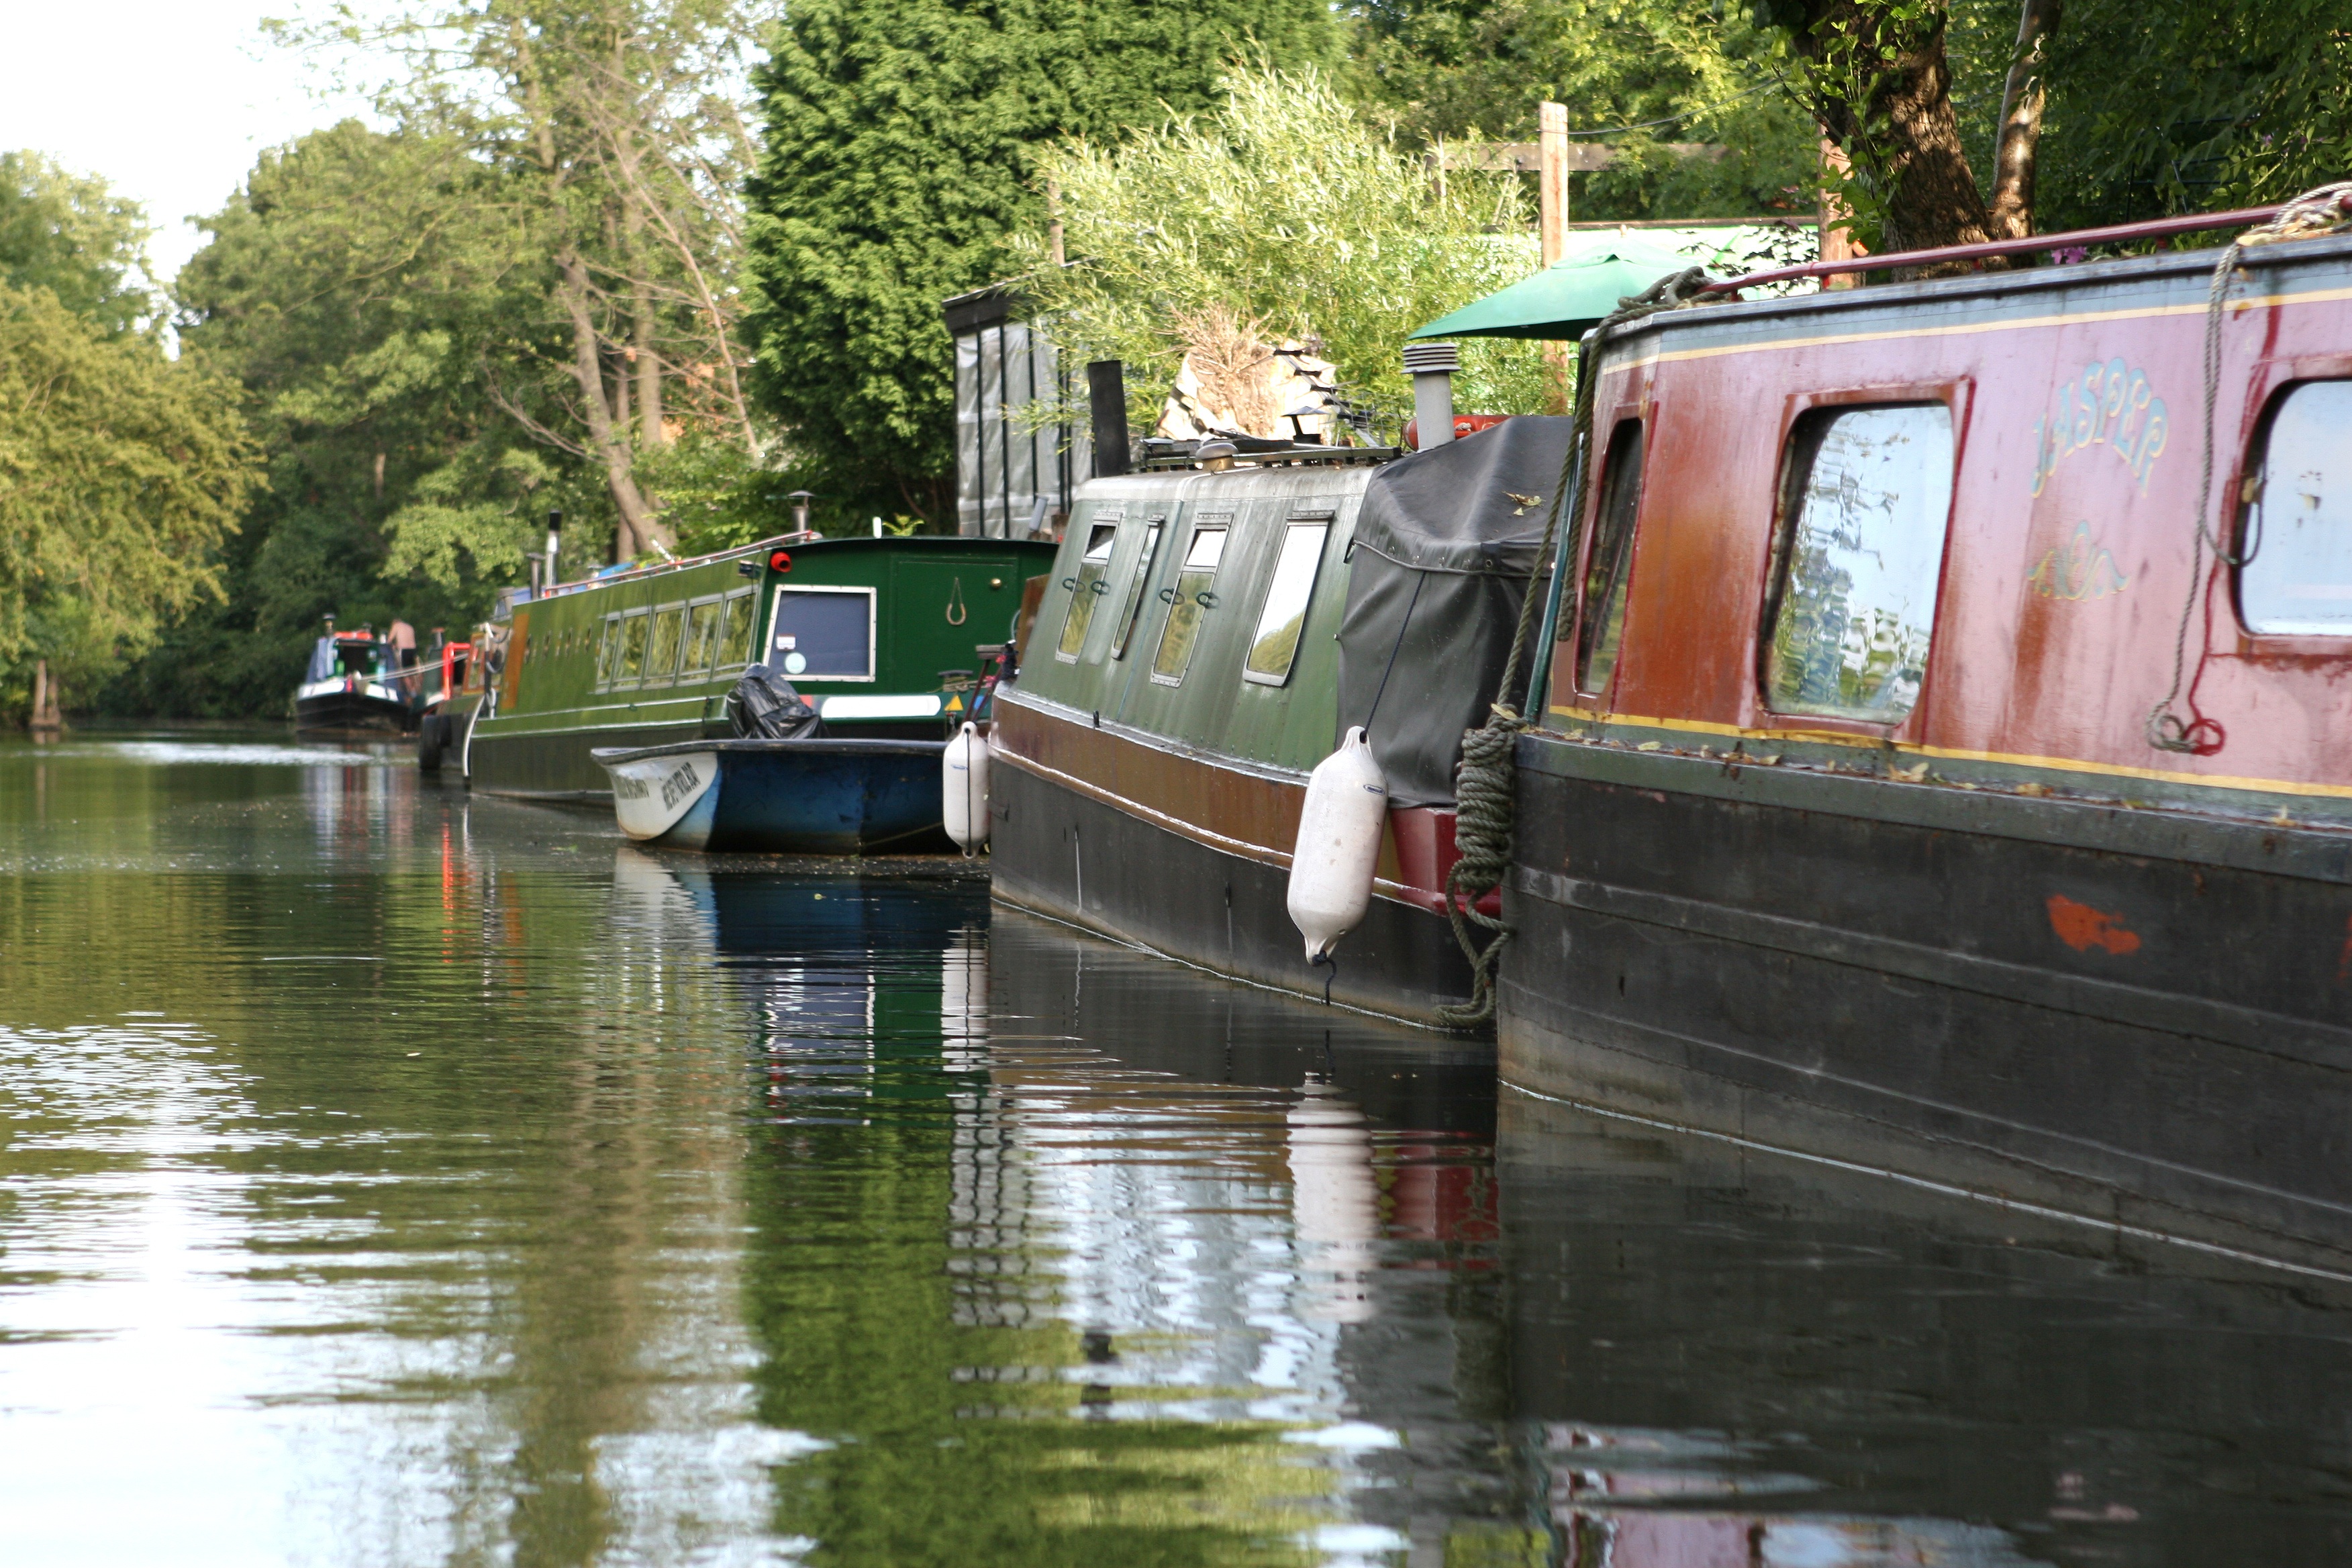
water, ocean, mooring, boat, house, river, canal, ship, vessel, vehicle, sailing, holiday, aquatic, waterway, body of water, docks, docked, nautical, moor, marine, fender, channel, naval, watercraft, rowing, barge, seafaring, seaway, landform, moored, dinghy, houseboat, oceanic